List of roller coaster rankings

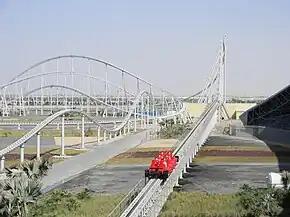
Looking along Formula Rossa's launch track where a train is being launched

Roller coasters are amusement rides developed for amusement parks and modern theme parks. Early iterations during the 16th and 17th centuries, which were popular in Russia, were wooden sleds that took riders down large slides made from ice. The first roller coasters that attached a train to a wooden track appeared in France in the early 1800s. Although wooden roller coasters are still being produced, steel roller coasters, introduced in the mid-20th-century, became more common and can be found on every continent except Antarctica.